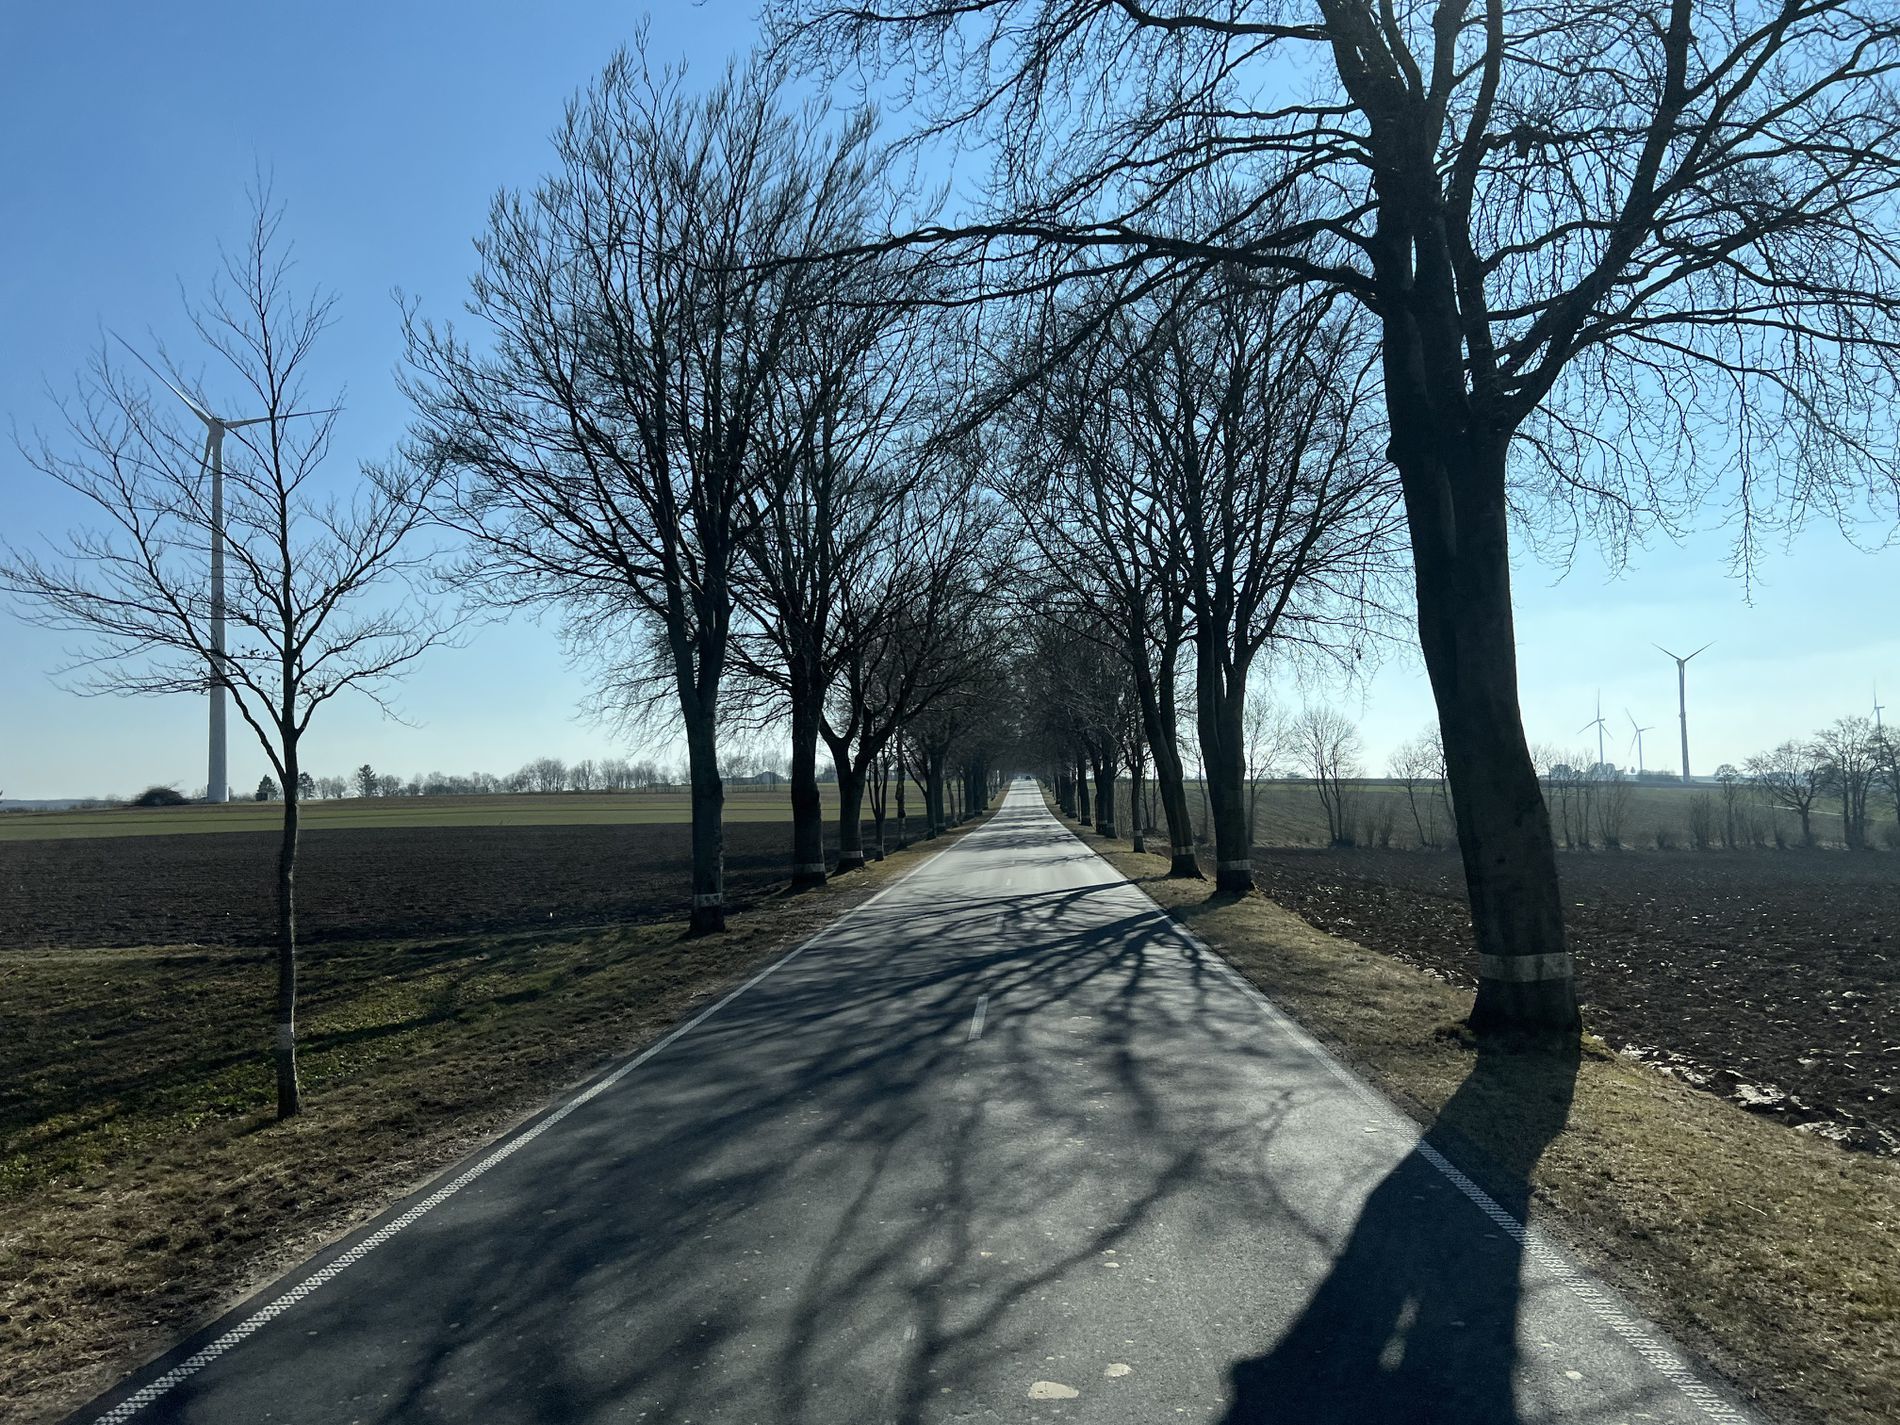
country road
Image of a straight road running across an open field, a clear blue sky and white wind turbines in the background.
From a frontal perspective, a straight road runs across an open field, with a clear blue sky and white wind turbines in the background, creating a rural and tranquil atmosphere in natural colors (black, brown, green, blue).
Labels: Road, City, Street, Urban, Freeway, Highway, Tarmac, Nature, Outdoors, Sky, Plant, Tree, Horizon, Scenery, Path, Grass, Park, Landscape, Tree Trunk, Trail, field, wind turbines
Camera: Apple iPhone 13 Pro
Lens: iPhone 13 Pro back triple camera 5.7mm f/1.5
Aperture: F1.5
Exposure: 1/9434 sec
ISO: 50
Focal length: 5.7